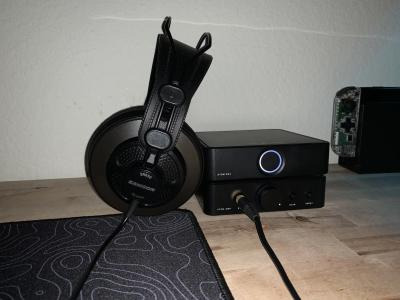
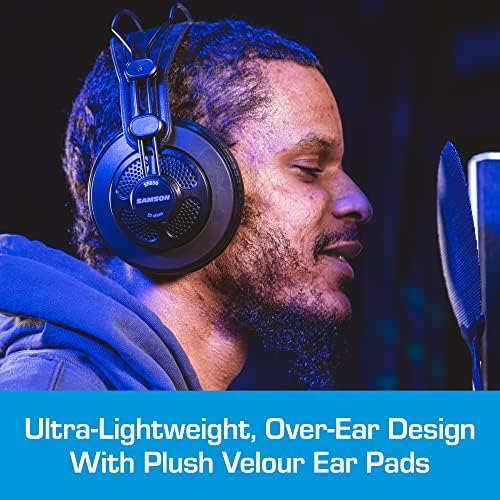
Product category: headphones
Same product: yes